Pennsylvania Abolition Society

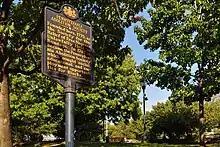
Pennsylvania Abolition Society Historical Marker at S. Front near Walnut Sts. Philadelphia, Pennsylvania

The Society for the Relief of Free Negroes Unlawfully Held in Bondage was the first American abolition society. It was founded April 14, 1775, in Philadelphia, Pennsylvania, and held four meetings. Seventeen of the 24 men who attended initial meetings of the Society were Quakers, that is, members of the Religious Society of Friends, a branch of Christianity notable in the early history of Pennsylvania.